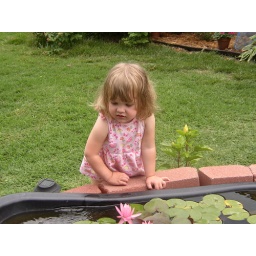
Madison looking for some fish in Grandma Wilkerson's backyard water garden.